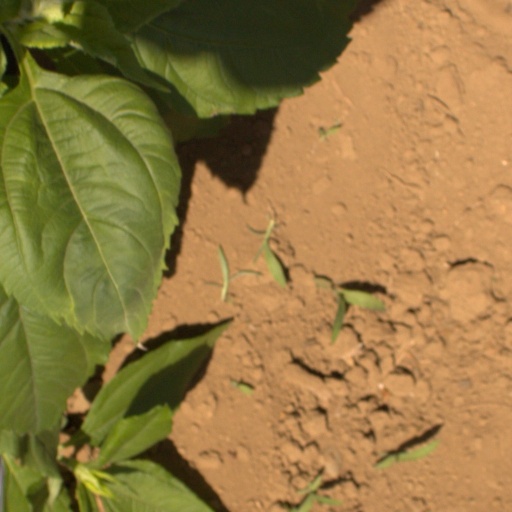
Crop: Jerusalem artichoke